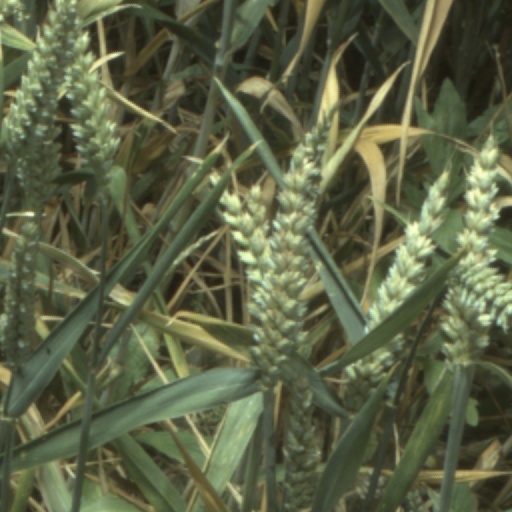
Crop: wheat